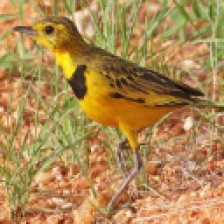
Species: GOLDEN PIPIT
Scientific name: TMETOTHYLACUS TENELLUS